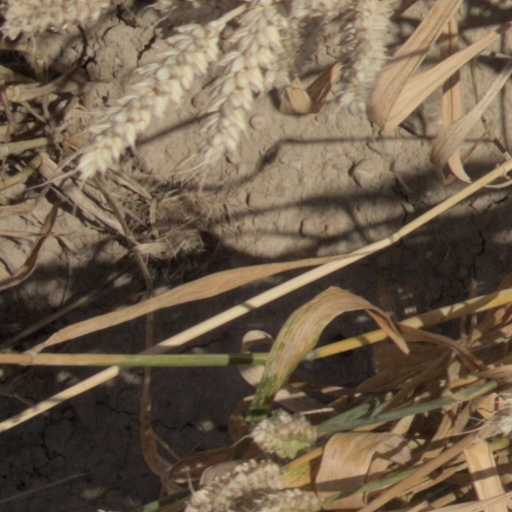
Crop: wheat